Cardinals created by Eugene IV

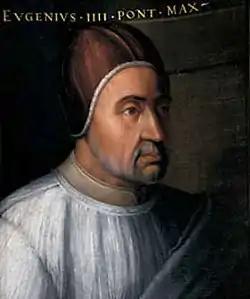
Pope Eugene IV (r. 1417–1447)

Pope Eugene IV (r. 1431–1447) created 27 cardinals in six consistories.